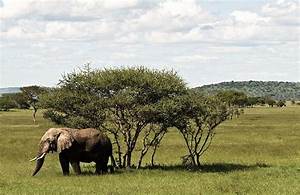
Label: elephant